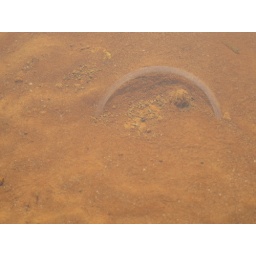
the glass beneath the water